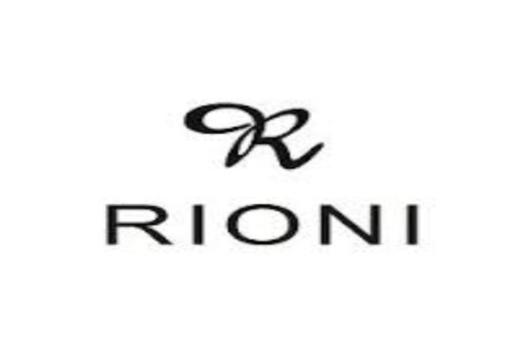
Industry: Clothes